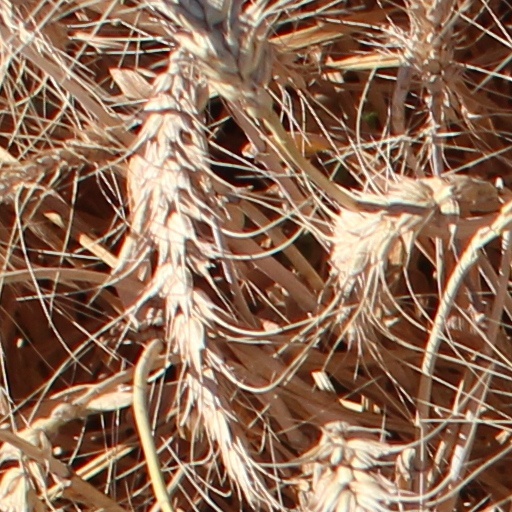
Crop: wheat